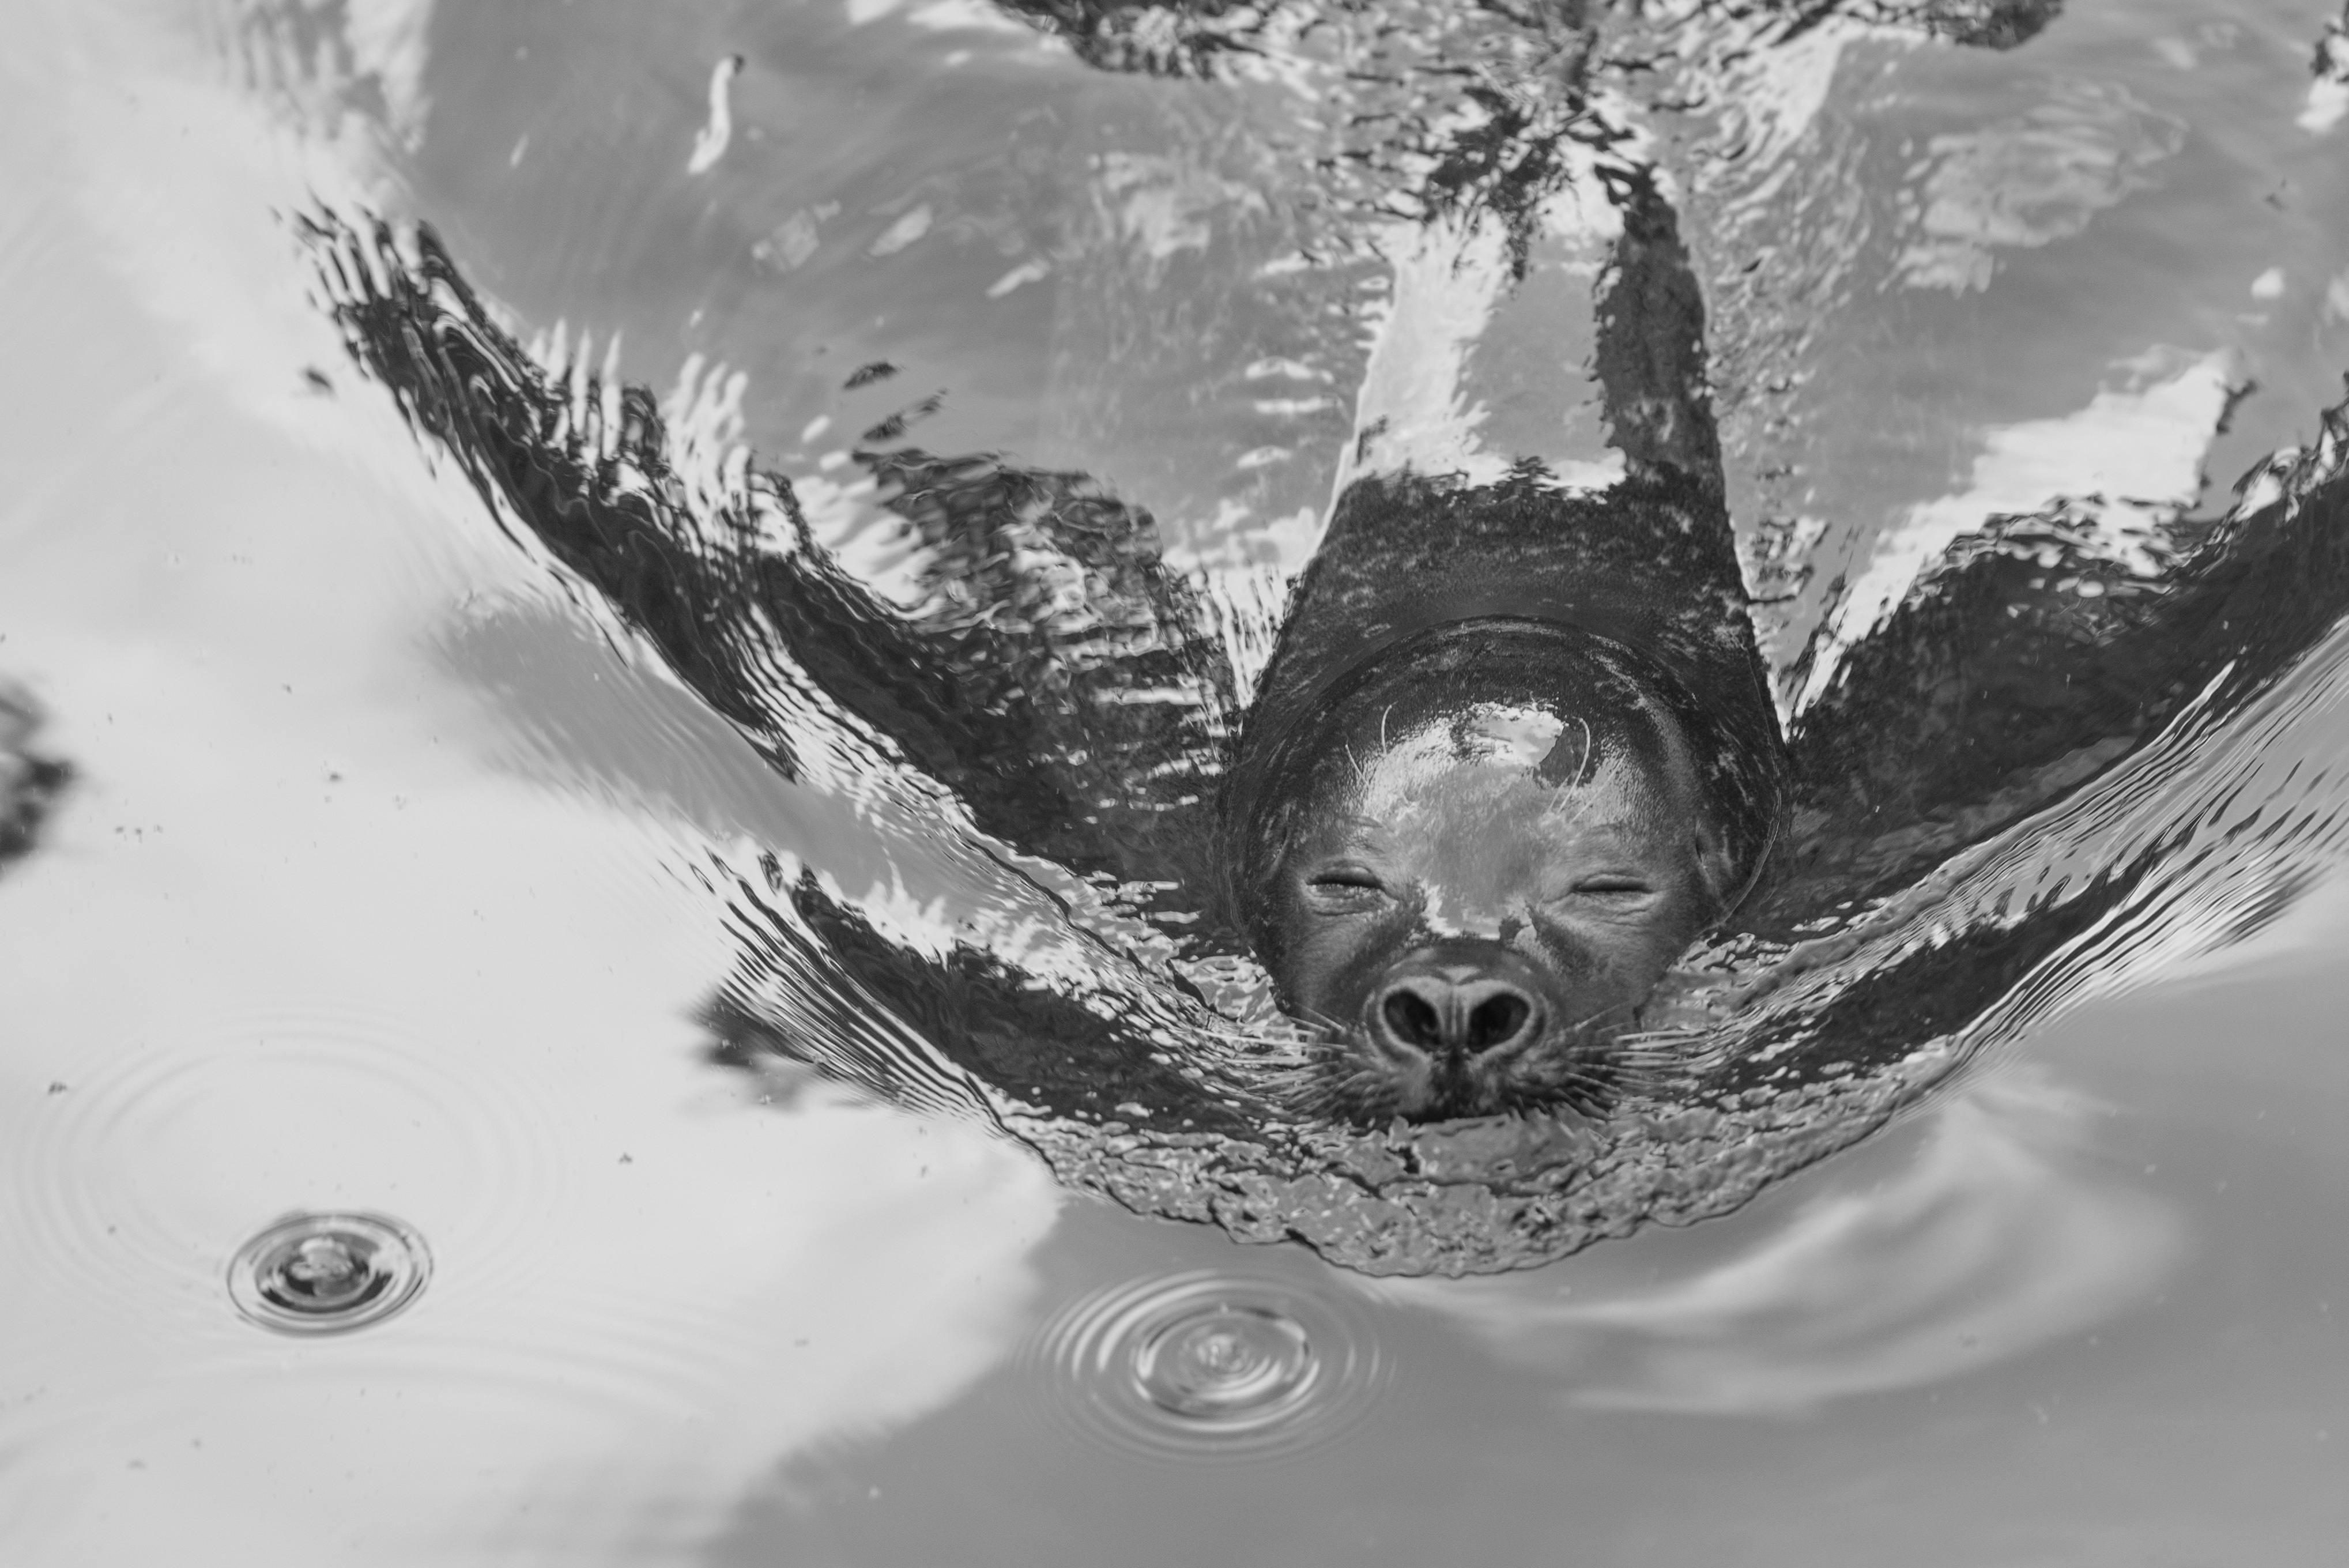
water, nature, wing, black and white, white, photography, animal, swim, zoo, relax, mammal, black, monochrome, seal, sea lion, sketch, drawing, illustration, head, creature, animal world, meeresbewohner, robbe, water creature, monochrome photography